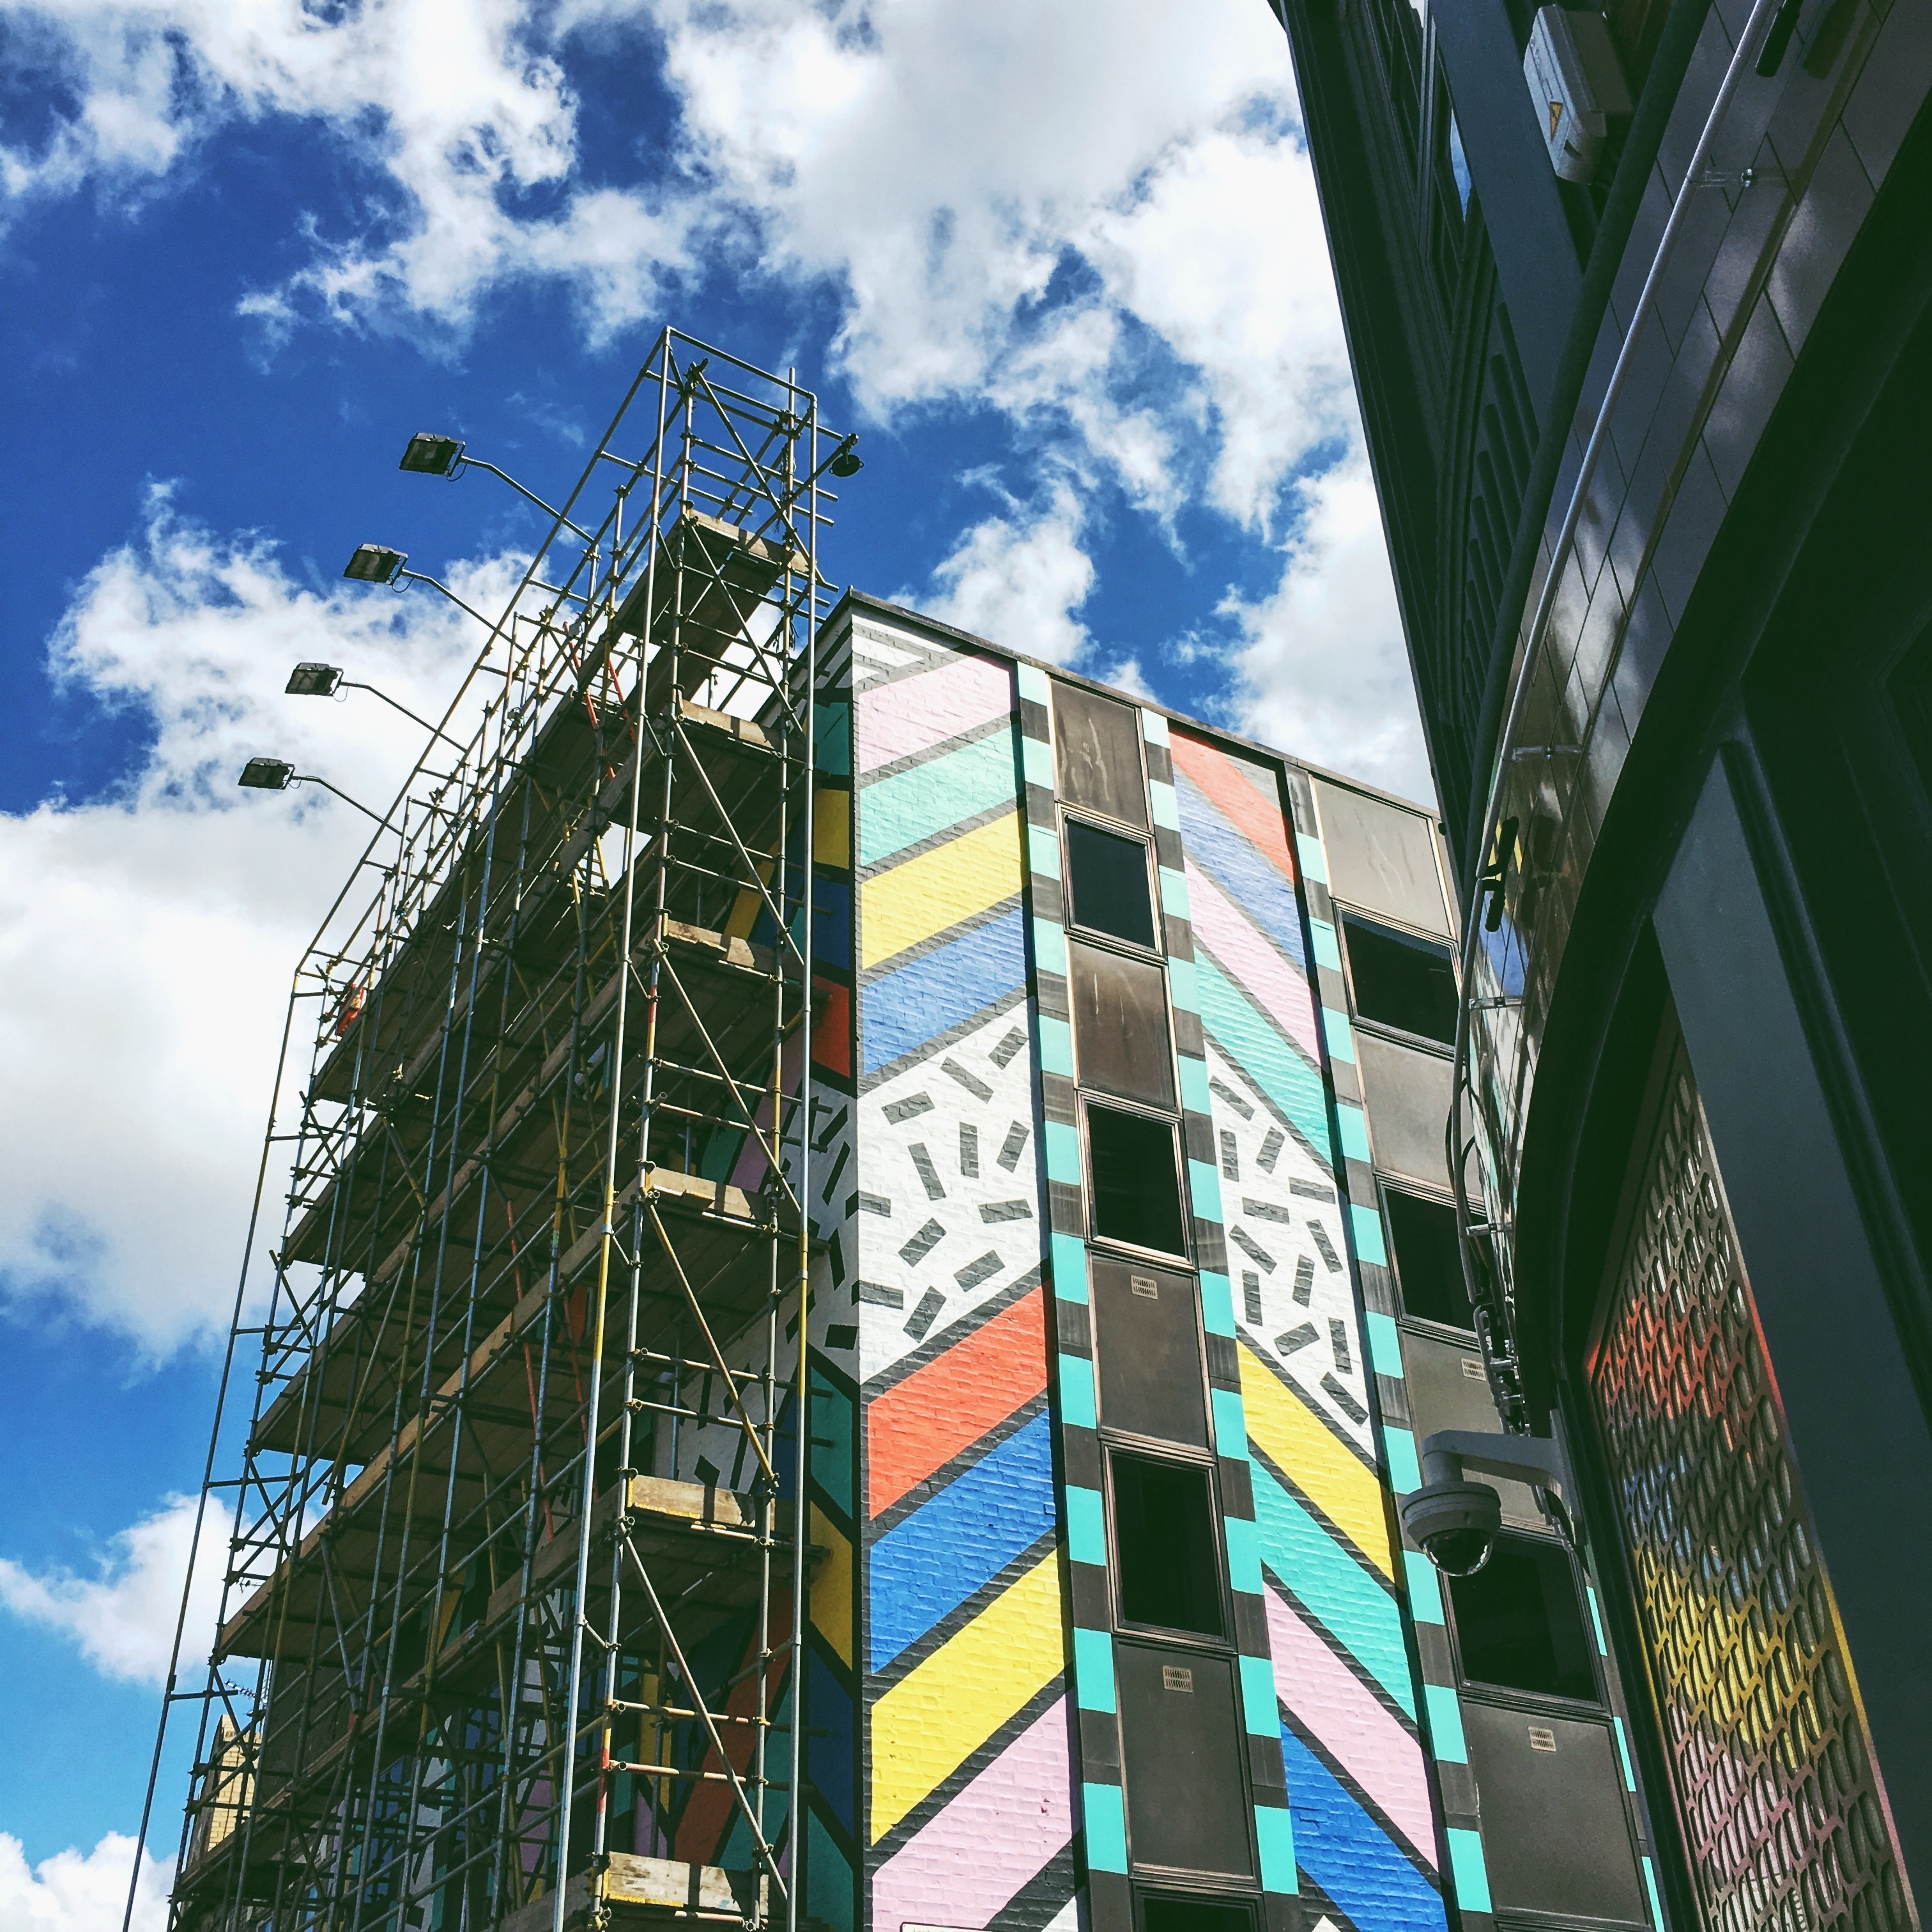
architecture, skyscraper, cityscape, downtown, tower, landmark, facade, stadium, tower block, headquarters, metropolis, condominium, urban area, residential area, metropolitan area